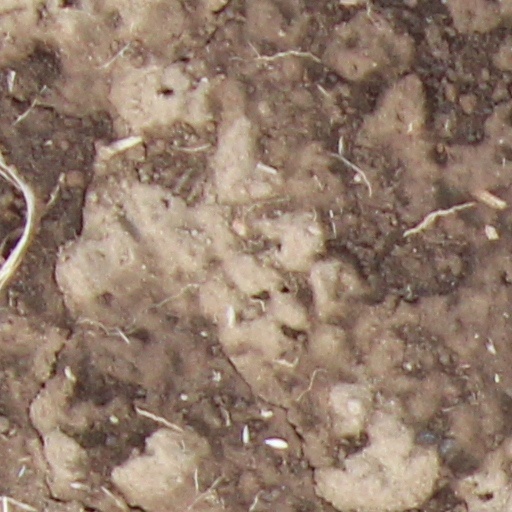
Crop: wheat